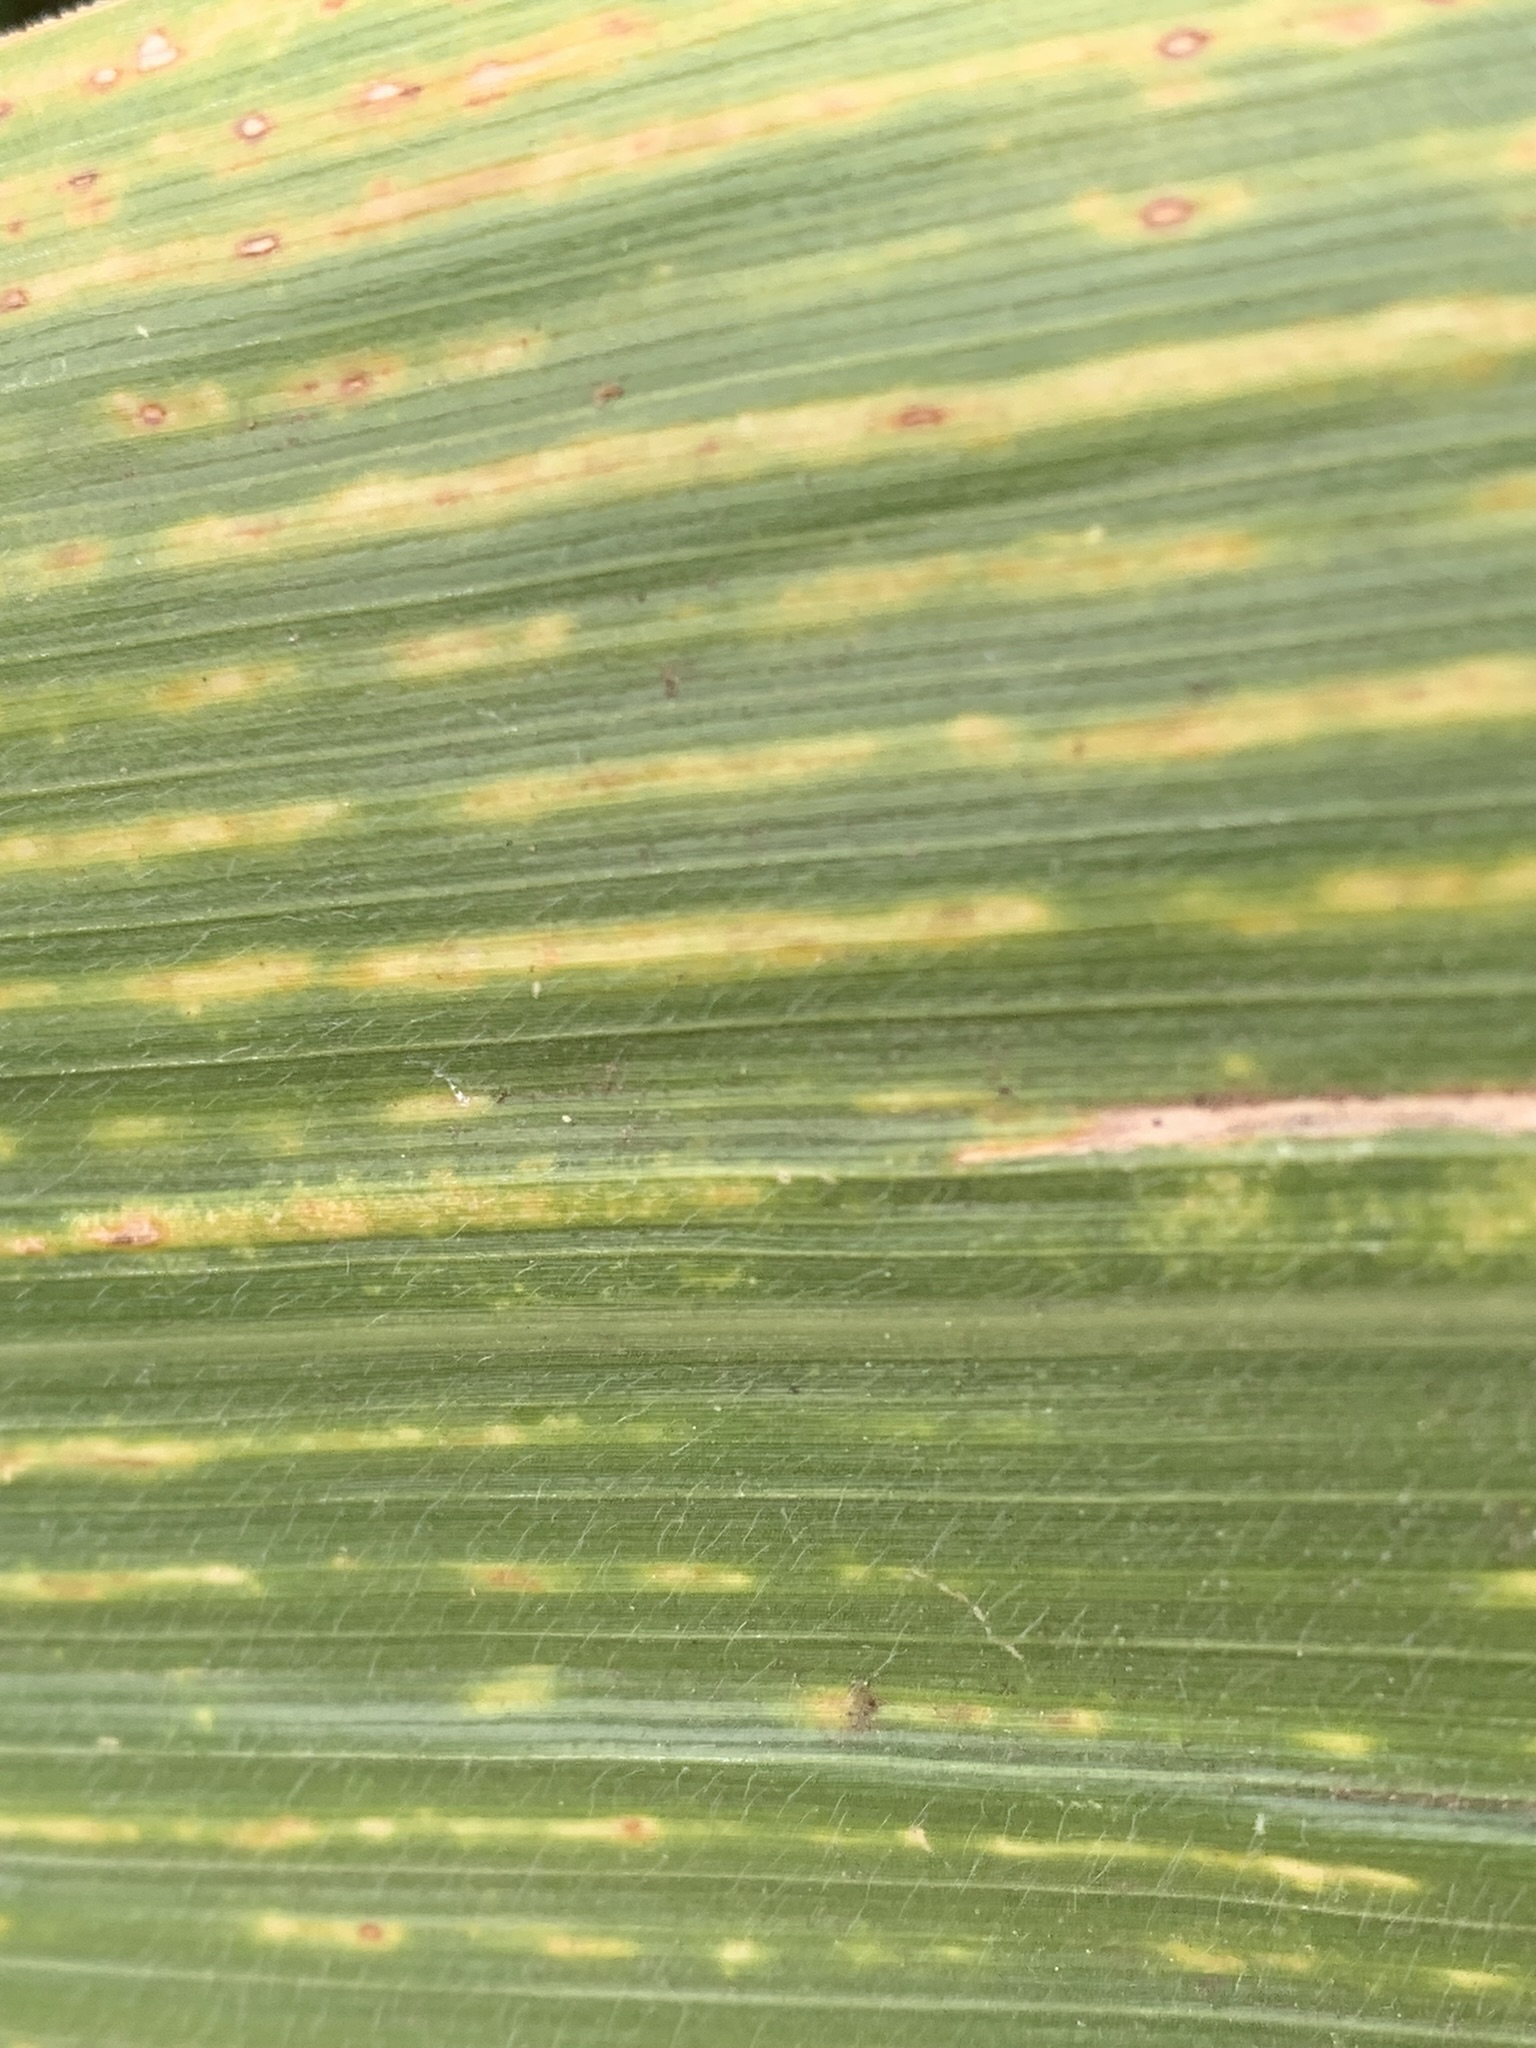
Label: MLN